Volcanic plug

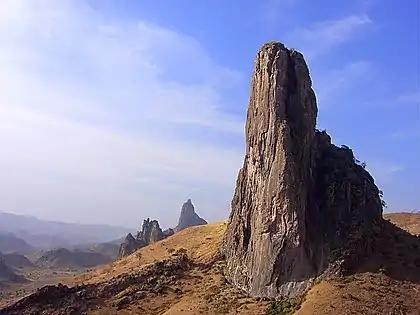
Volcanic plug near Rhumsiki, Cameroon.

Near the village of Rhumsiki in the Far North Province of Cameroon, Kapsiki Peak is an example of a volcanic plug and is one of the most photographed parts of the Mandara Mountains. Spectacular volcanic plugs are present in the center of La Gomera island in the Canary Islands archipelago, within the Garajonay National Park. The Pico Cão Grande (Portuguese for "Great Dog Peak") is a landmark needle-shaped volcanic plug peak in São Tomé and Príncipe, in the Caué District of São Tomé Island in Parque Natural Obô de São Tomé. Its summit is 663 m (2,175 ft) above sea level,[1] and it rises about 370 m (1,210 ft) over the surrounding terrain.[2]